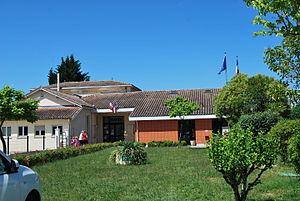
Madirac nouvelle mairie
Madirac est une commune du Sud-Ouest de la France, située dans le département de la Gironde, en région Nouvelle-Aquitaine.